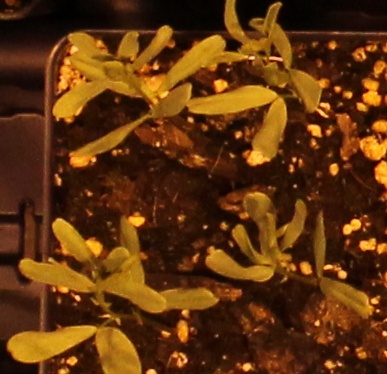
Label: Lentil